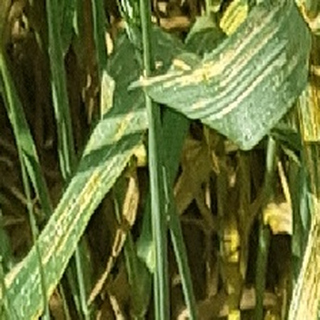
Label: wheat_yellow_rust